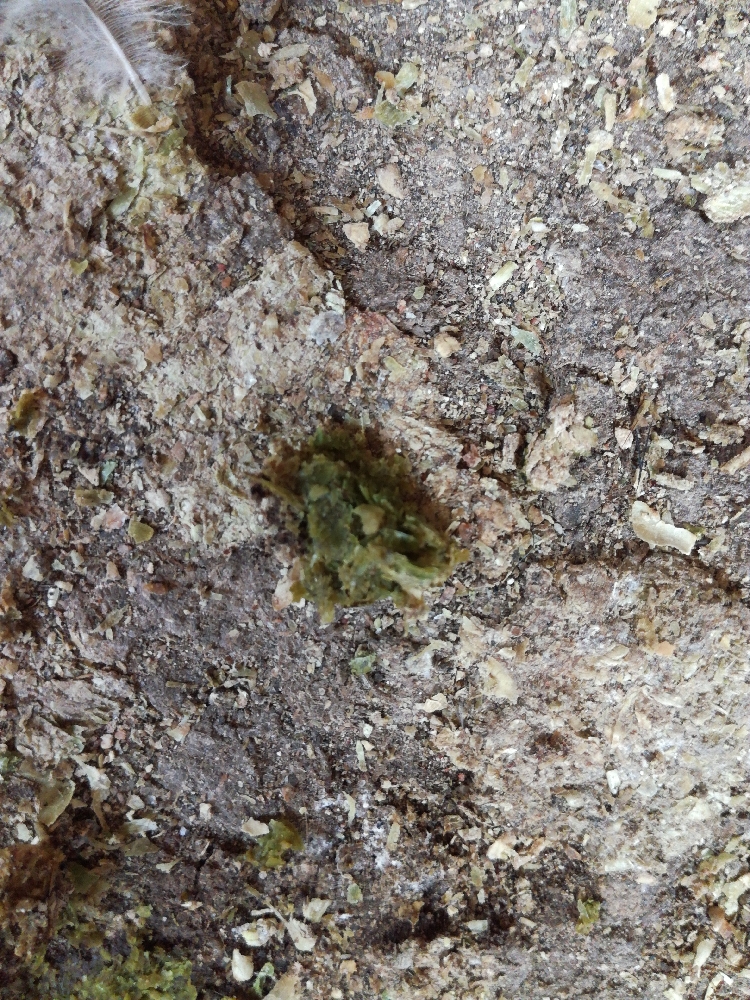
PCR-confirmed diagnosis: Newcastle disease